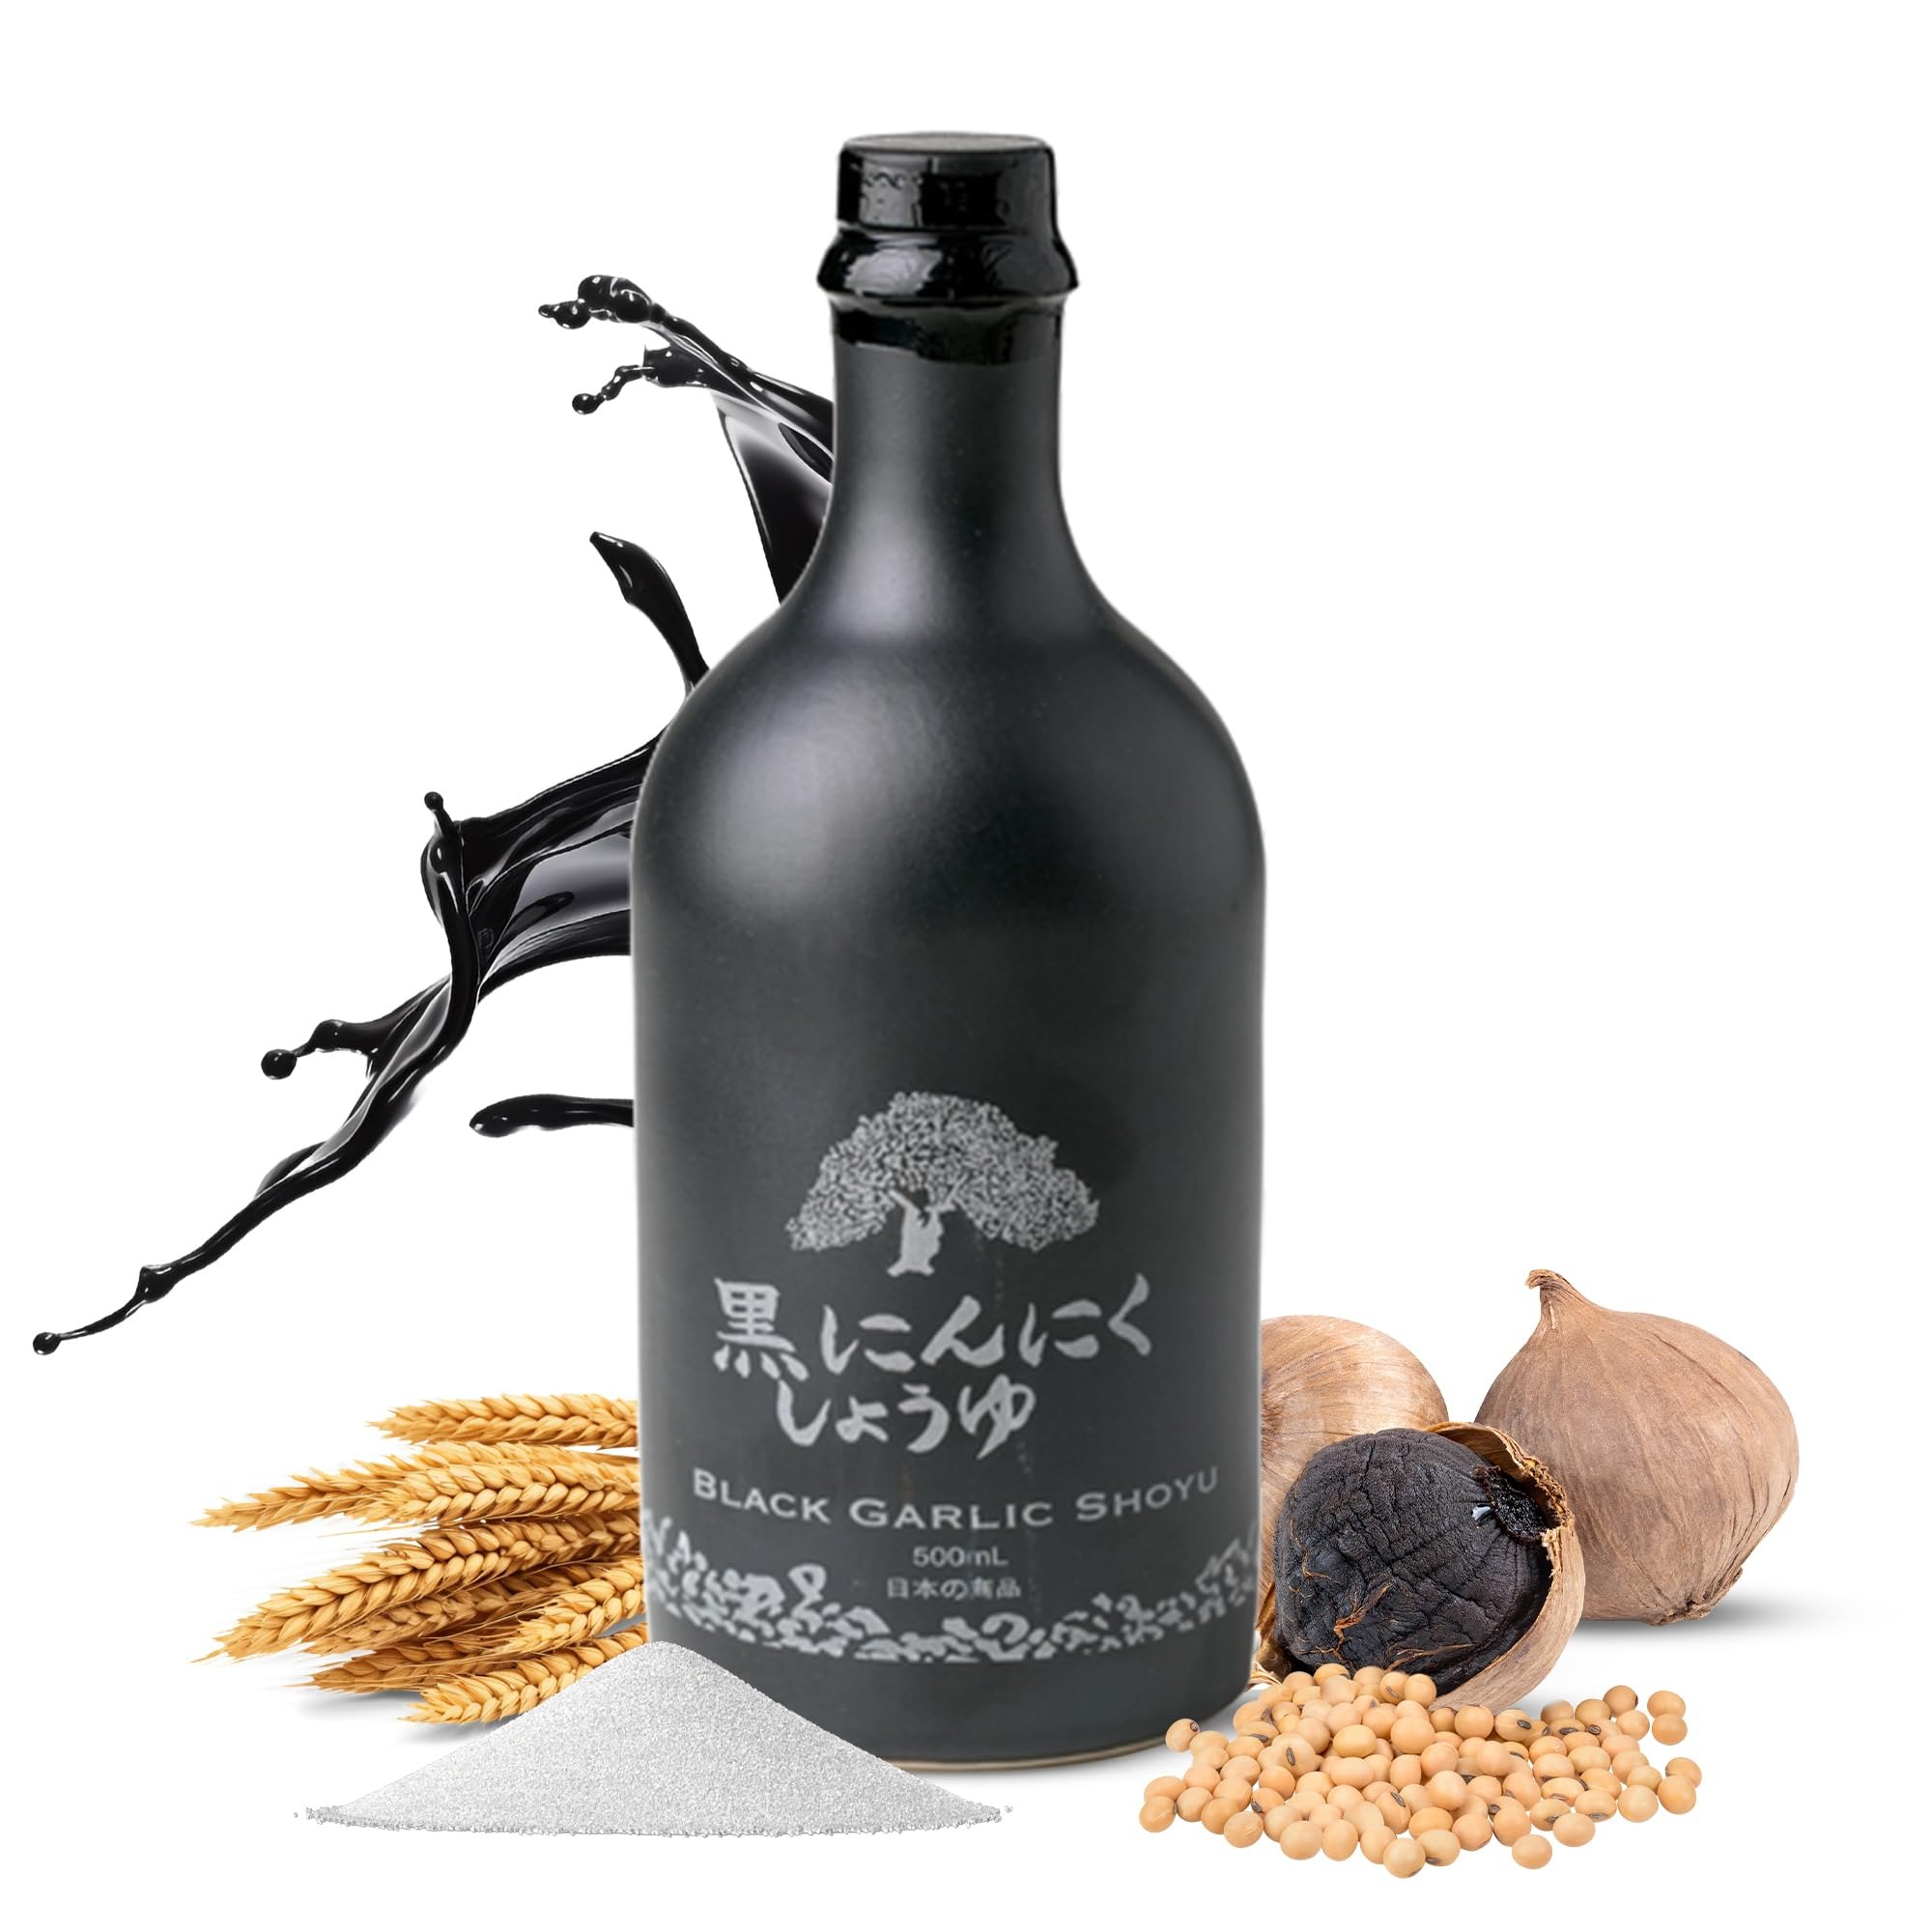
Item Name: HAKU Black Garlic Shoyu Soy Sauce - 500 ml
Bullet Point 1: Made by Shoyu Master Craftsmen perfectly pairing Shoyu and Garlic
Bullet Point 2: Complex aromas of fermented soy beans & earthiness
Bullet Point 3: Flavors notes of raisin, fig, molasses and garlic subtleties
Bullet Point 4: Used in Japan as a finishing Shoyu or as a stand-alone ingredient
Bullet Point 5: Will add depth & flavor unlike any Soy Sauce product
Product Description: Haku Black Garlic Shoyu is a truly extraordinary expression of the progressive next generation of Shoyu Masters from Kyoto Prefecture. Following traditions dating back 3,000 years, while introducing new techniques and ingredients to produce an exceptional product worthy of their ancestor's approval. These master craftsmen have perfectly paired the individual qualities of Shoyu and Black Garlic to create a symphony of flavors unrivaled by any Shoyu today. Complex aromas of earthy must and fermented soy beans are present on the nose while flavors notes of Fig, Raisin, Molasses and subdued hints of Garlic fill the palate. Used in Japan as a finishing Shoyu or as a stand-alone ingredient, Haku Black Garlic Shoyu stands out among Japan's great Shoyus.
Value: 16.9
Unit: Fl Oz

Price: 39